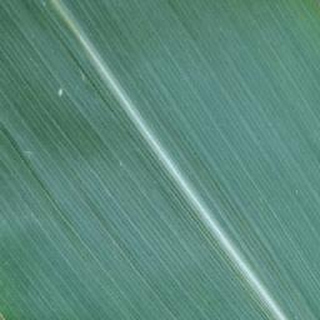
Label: healthy_corn